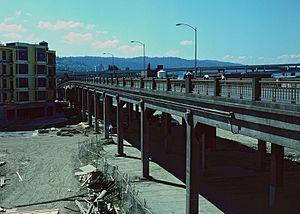
Les colonnes Lovejoy, situées à Portland, ont soutenu le viaduc Lovejoy de 1927 à 1999. Les colonnes ont été peintes par l'immigrant grec Tom Stefopoulos entre 1948 et 1952. En 1999, le viaduc a été démoli mais les colonnes ont été mises de côté grâce au groupe architectural Rigga. Pendant les cinq années suivantes, les tentatives visant à restaurer les colonnes ont toutes échouées ; celles-ci sont alors restées dans un entrepôt situé sous le Pont Fremont.